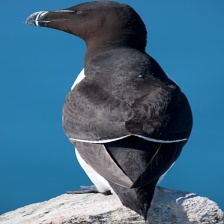
Species: RAZORBILL
Scientific name: ALCA TORDA